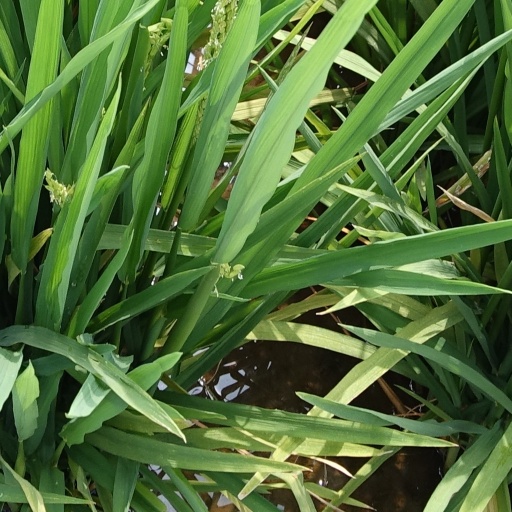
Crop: rice